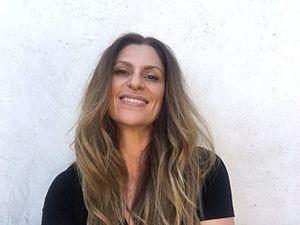
Mulan est un film américain réalisé par Niki Caro, sorti en 2020. Il s'agit d'un remake en prises de vues réelles du film d'animation Mulan des studios Disney sorti en 1998, lui-même inspiré du personnage légendaire chinois, Hua Mulan. Le film s'inscrit dans une volonté de Walt Disney Pictures d'adapter en films en prises de vues réelles ses films d’animation, à l'instar du Livre de la jungle, La Belle et la Bête, Aladdin, ou encore Dumbo.
Niki Caro est une réalisatrice, productrice et scénariste de film néo-zélandaise, née le 20 septembre 1966 à Wellington. Le film Paï, réalisé en 2002 a été un tremplin dans sa carrière.